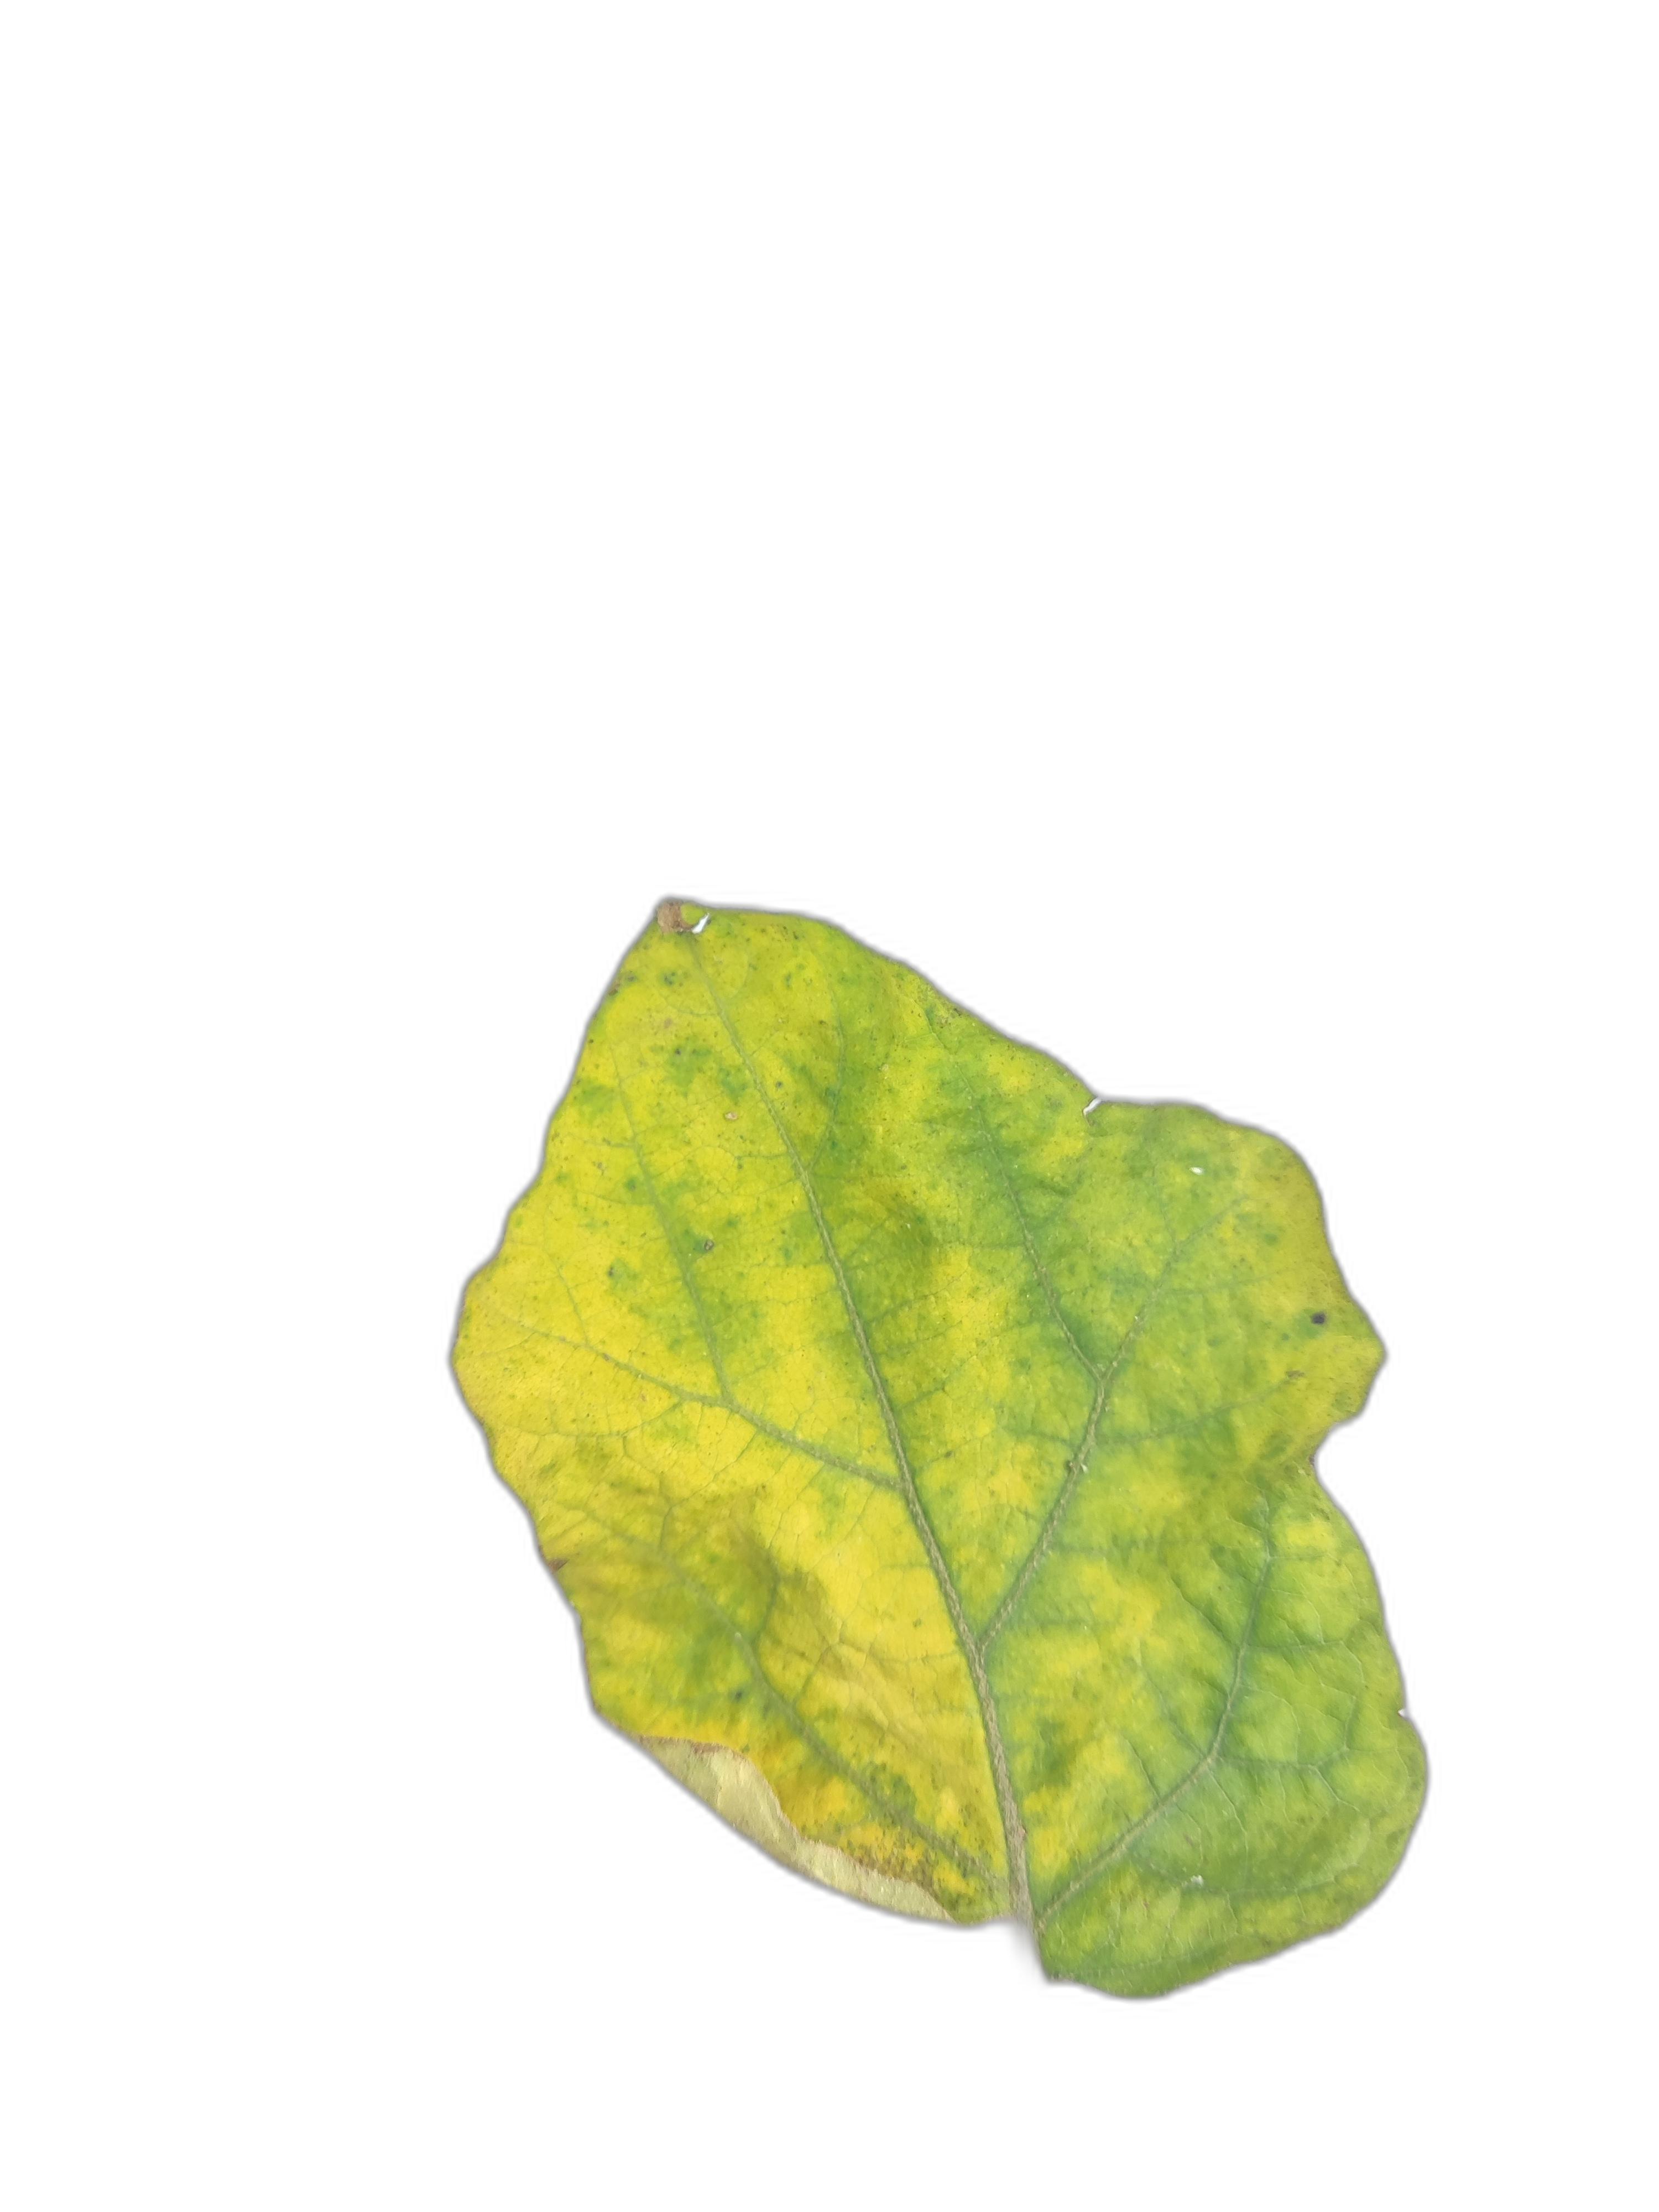
Label: Mosaic Virus Disease